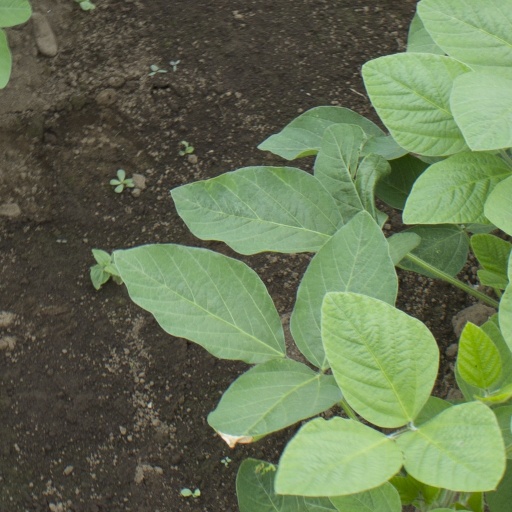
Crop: soybean